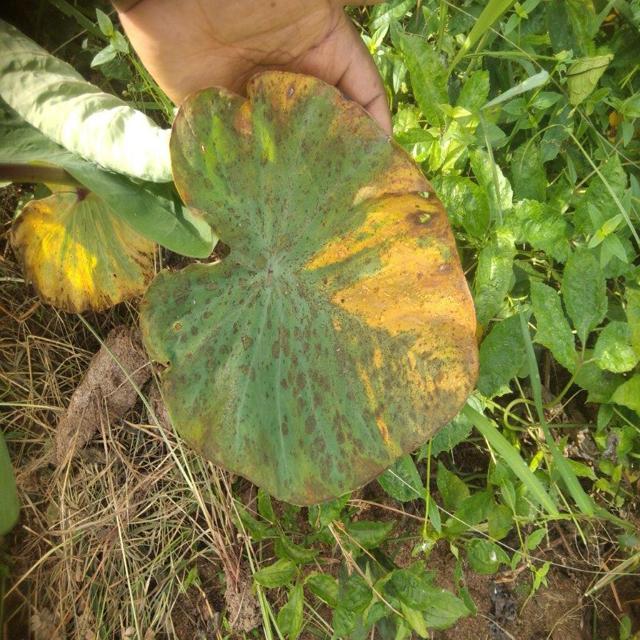
Label: Late_Blight